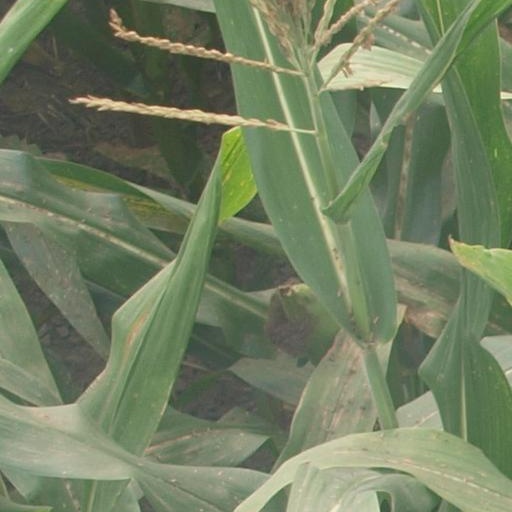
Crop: maize; corn